East End of London

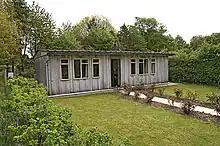
Prefabricated post-war home at Chiltern Open Air Museum: Universal House, steel frame clad with corrugated asbestos cement

Fauconberg unsuccessfully tried to battle across London Bridge and also attacked the eastern gates with five thousand men and artillery. Breweries and alehouses in the eastern suburb of St Katherines, outside the wall, were ransacked and set on fire by the attackers at this time.